Lunar lava tube

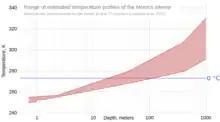
The temperature of the Moon's interior increases with depth

Several groups have proposed robotic missions to explore lunar and Martian lava tubes.